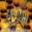
Label: bee